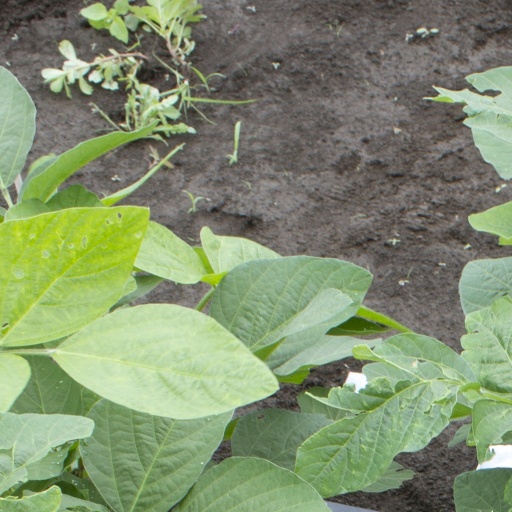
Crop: soybean